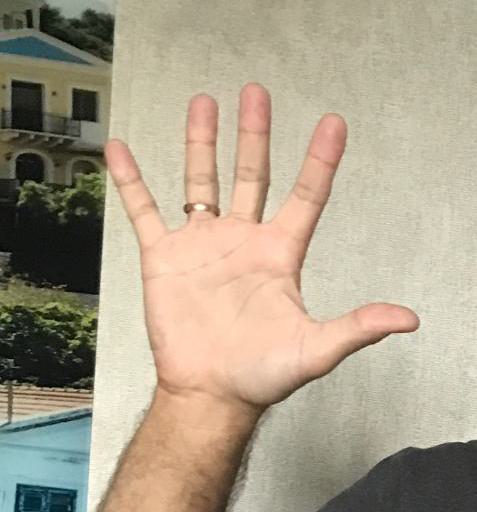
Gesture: palm